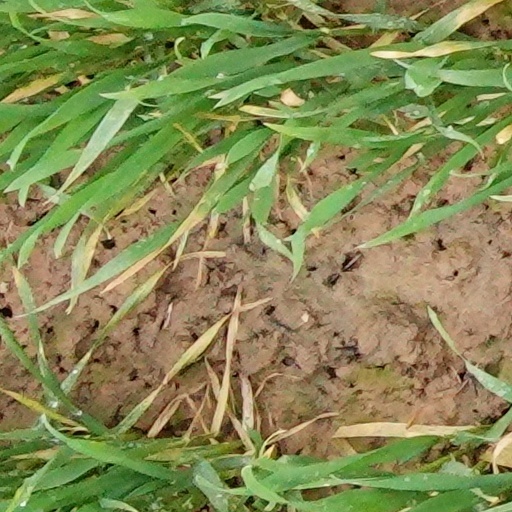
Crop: wheat